Navy Yard–Ballpark station

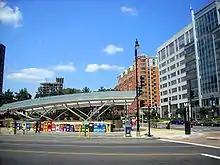
New Jersey Avenue entrance to the Navy Yard–Ballpark Metro station

The court ruled in February 1981 that the 1977 hearings were invalid, as insufficient public notice had been given. It issued an injunction halting construction below the Waterfront station. New hearings were held in June 1982, but the court again ruled against WMATA in October 1983. The third set of hearings in July 1984 selected the present route, allowing construction to commence. Service to the station began on December 28, 1991, with the extension of the Green Line to Anacostia's station.